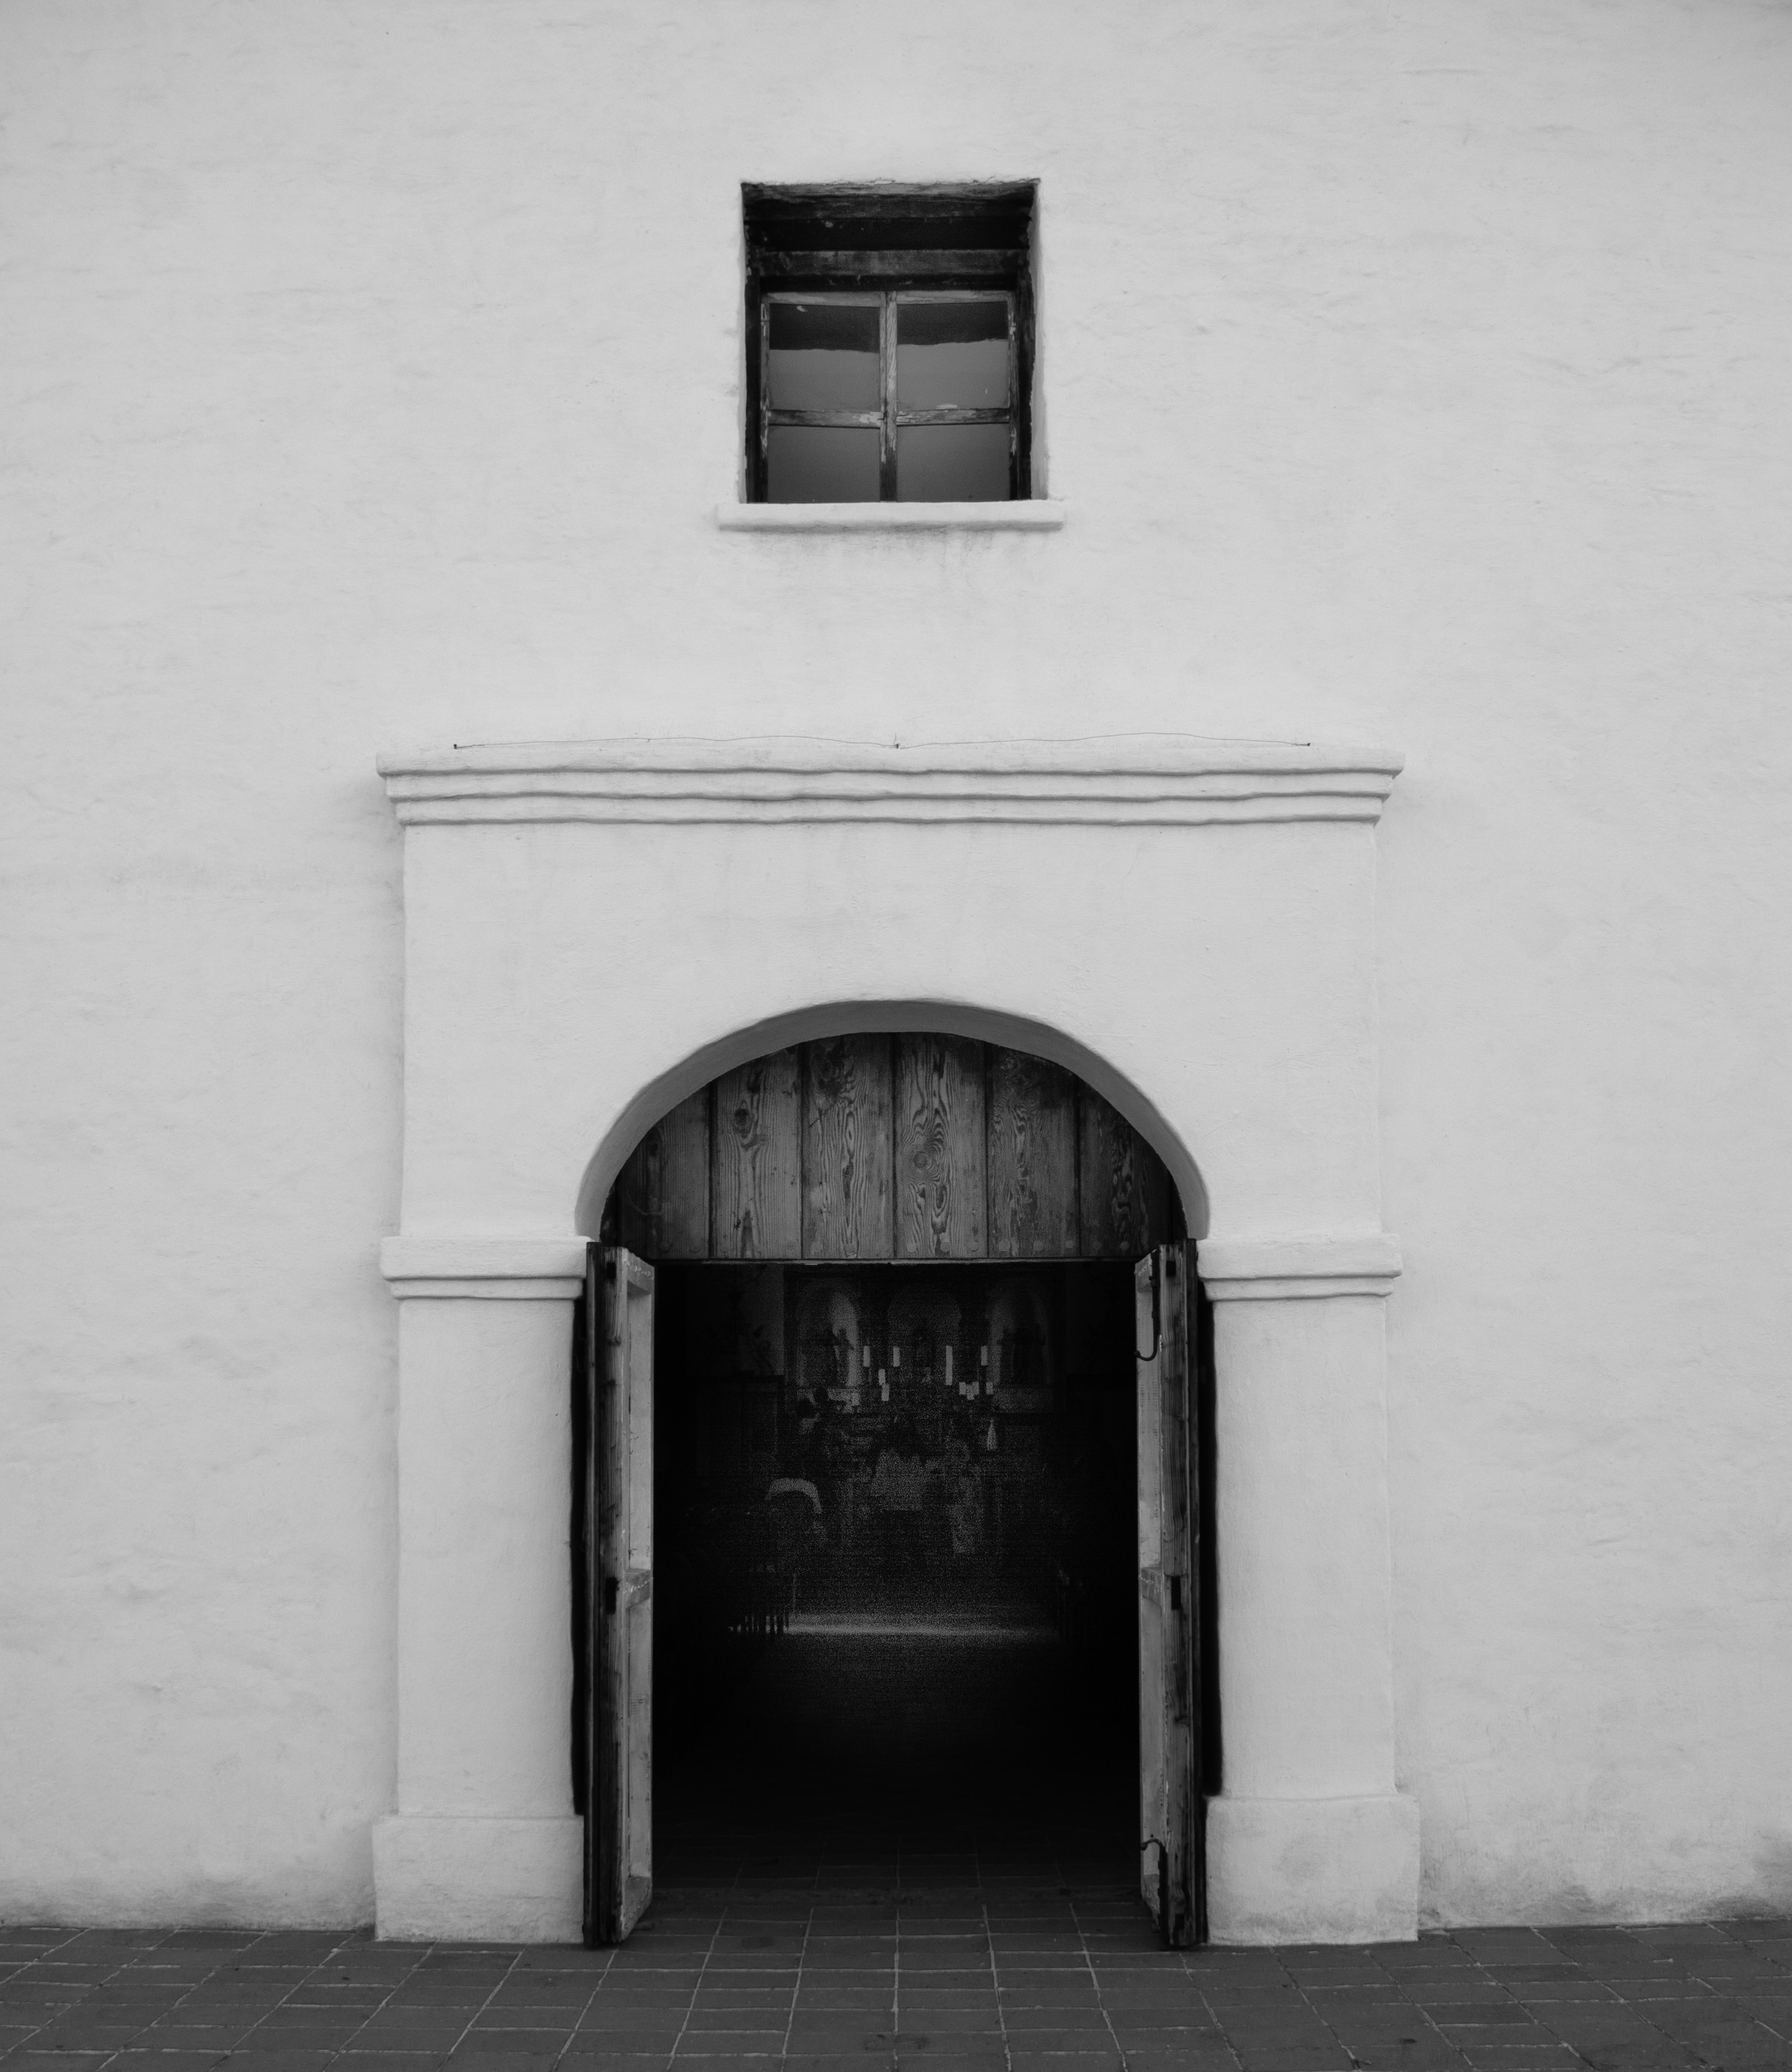
black and white, architecture, white, photography, house, window, wall, arch, color, black, monochrome, door, photograph, image, shape, monochrome photography